Court hand

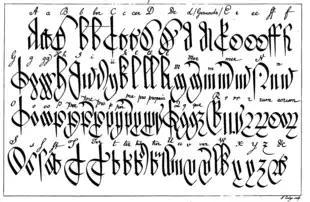
Court hand: alphabet (upper-cases and lower-cases) and some syllable abbreviations

Court hand (also common law hand, Anglicana, cursiva antiquior, and charter hand) was a style of handwriting used in medieval English law courts, and later by professionals such as lawyers and clerks. "It is noticeably upright and packed together with exaggeratedly long ascenders and descenders, the latter often and the former occasionally brought round in sweeping crescent shaped curves".